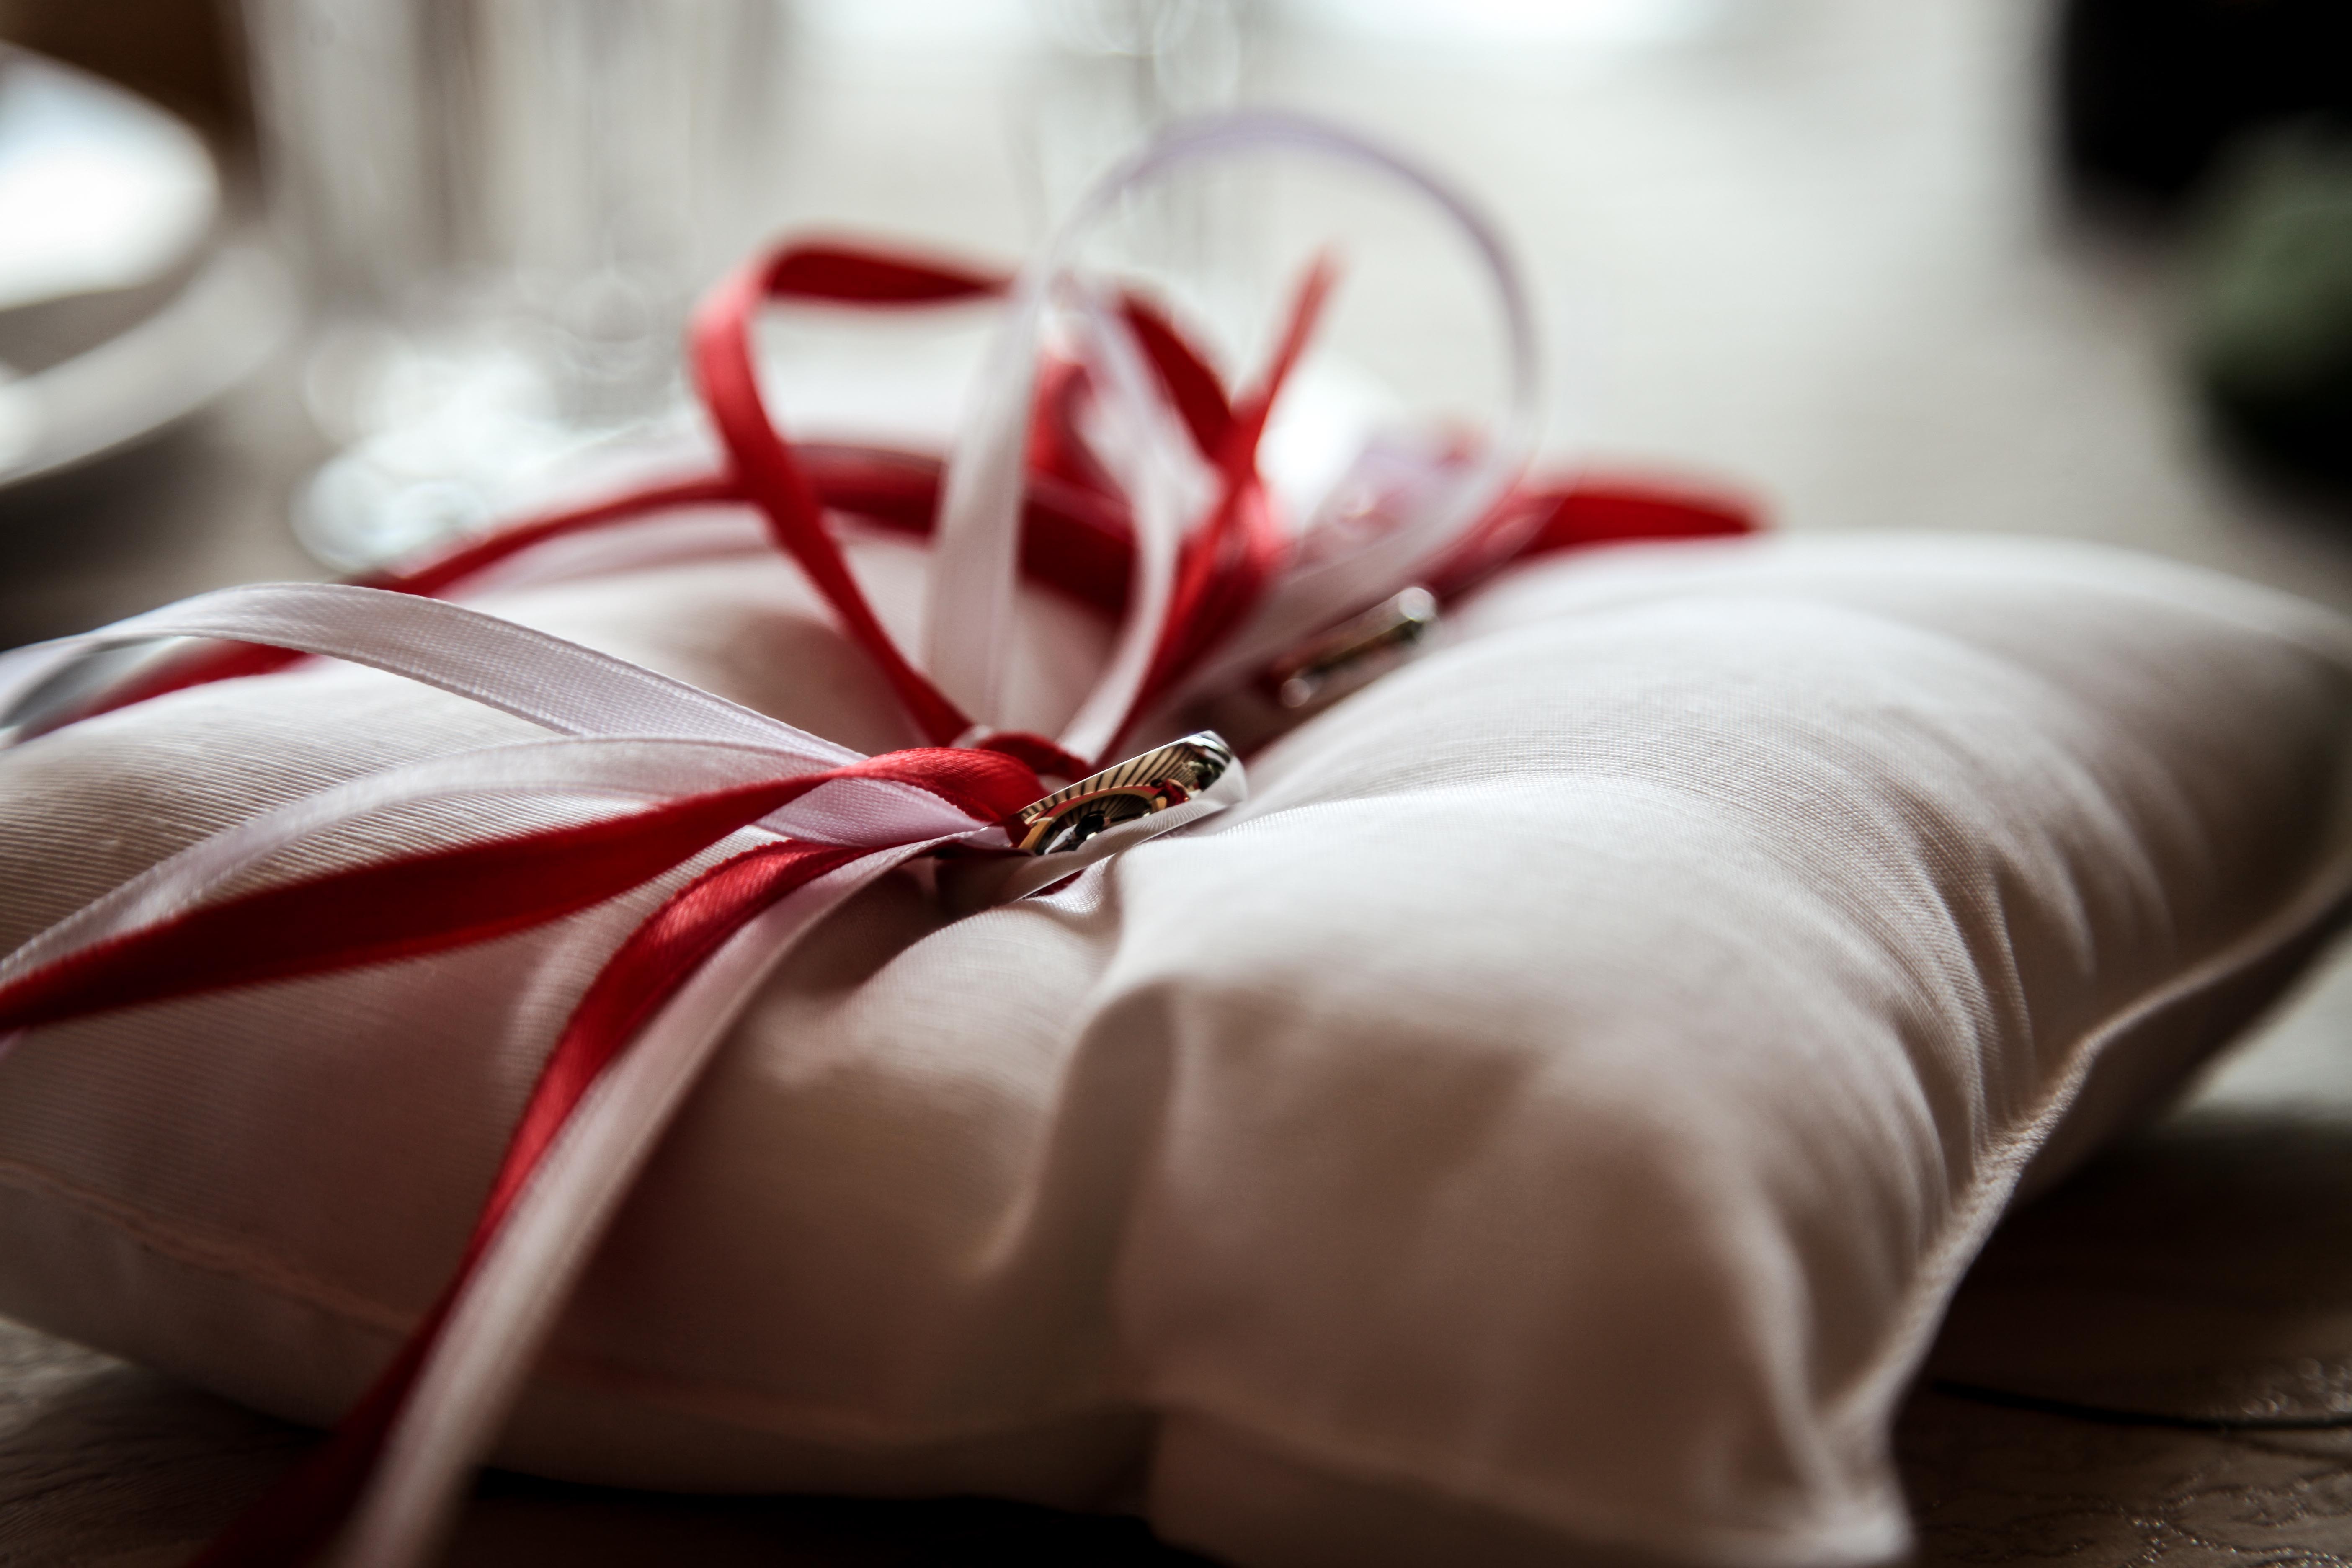
white, flower, petal, red, pink, christmas, pillow, wedding, marriage, cushion, happy, rings, sweetness